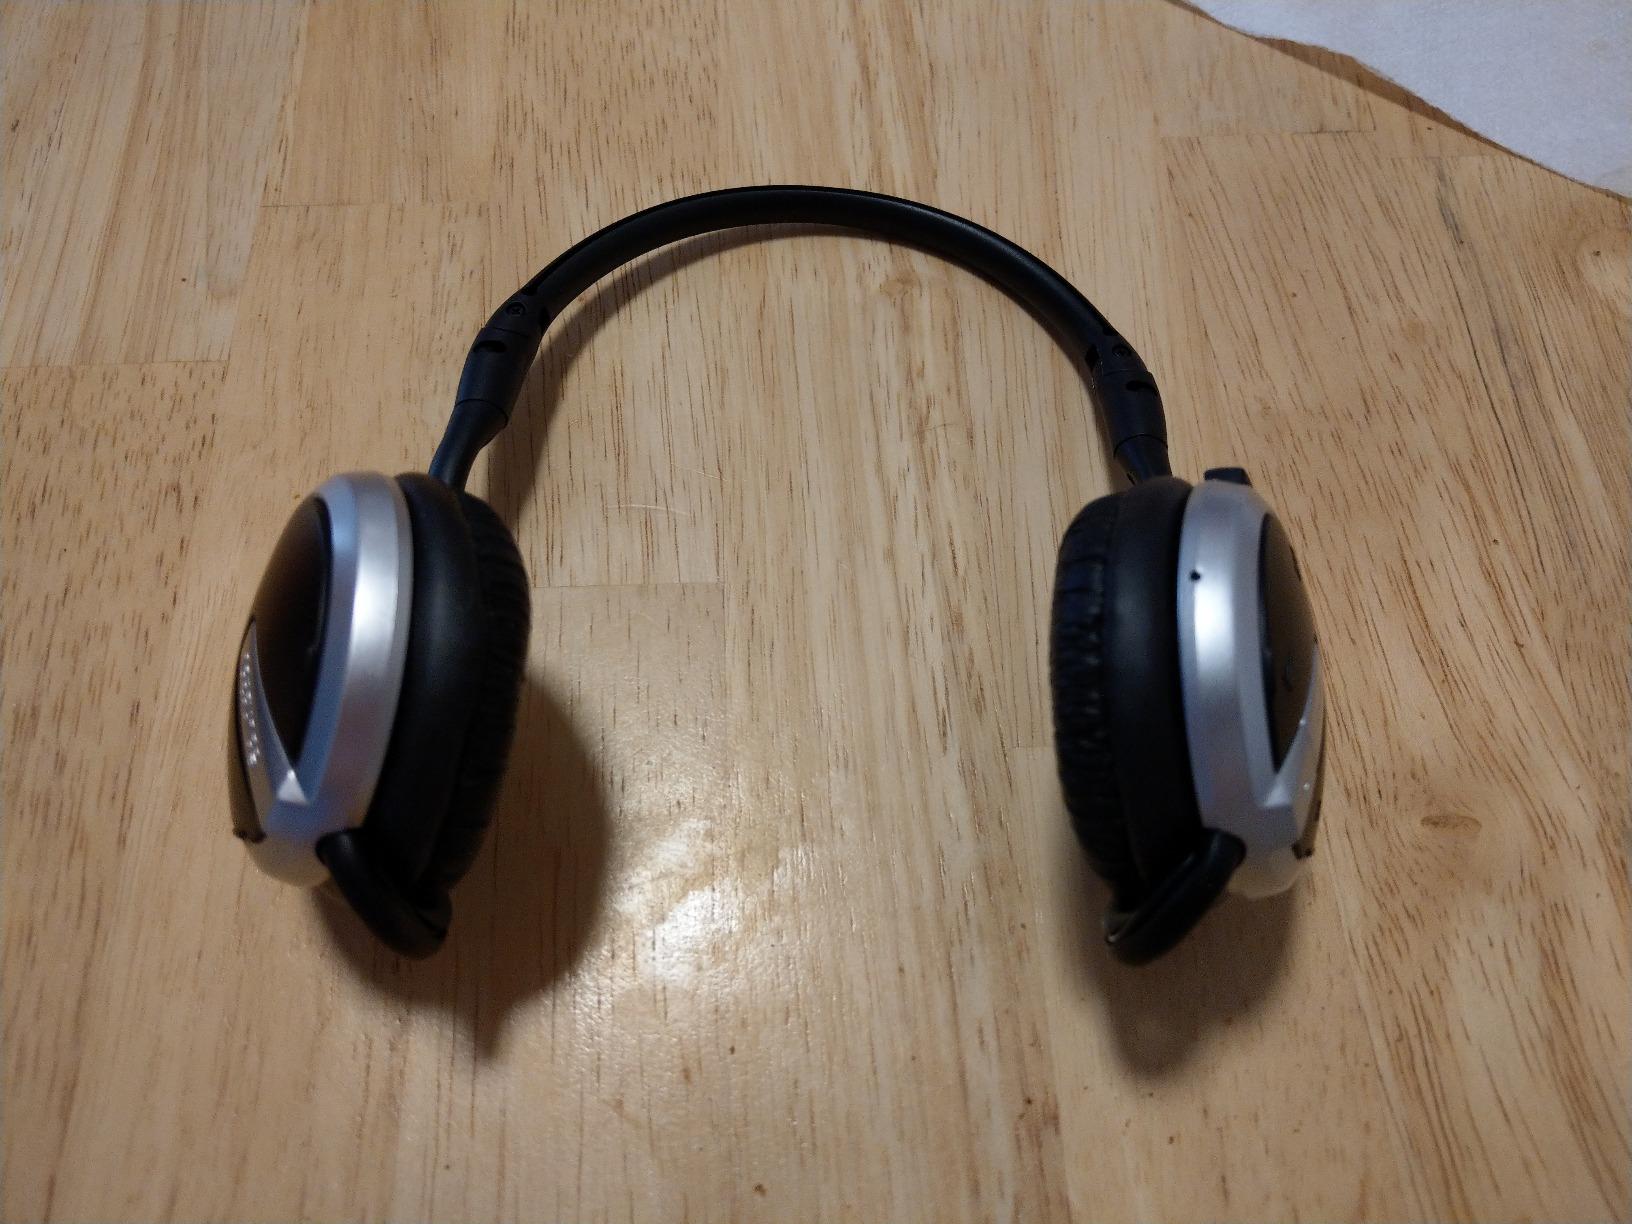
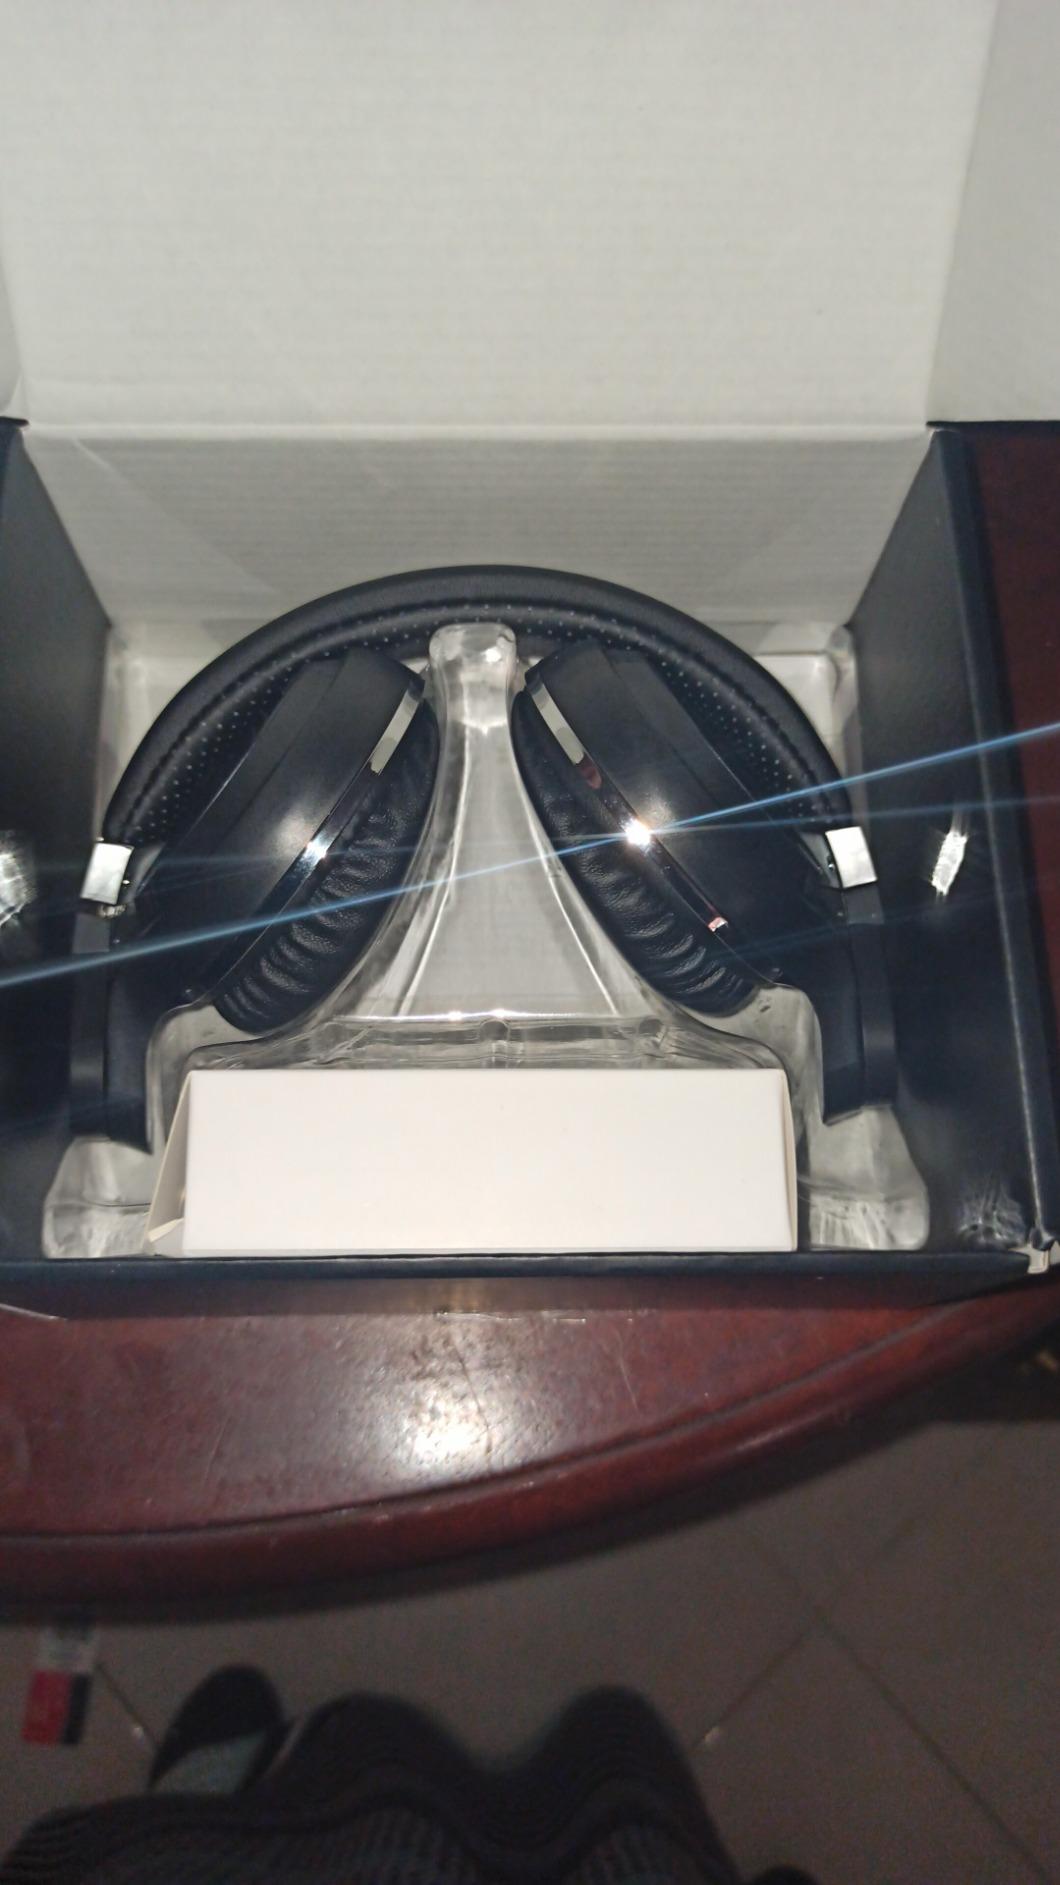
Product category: headphones
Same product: no